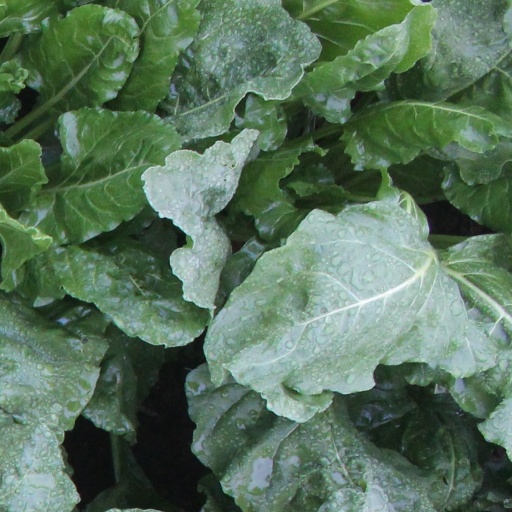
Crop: sugar beet